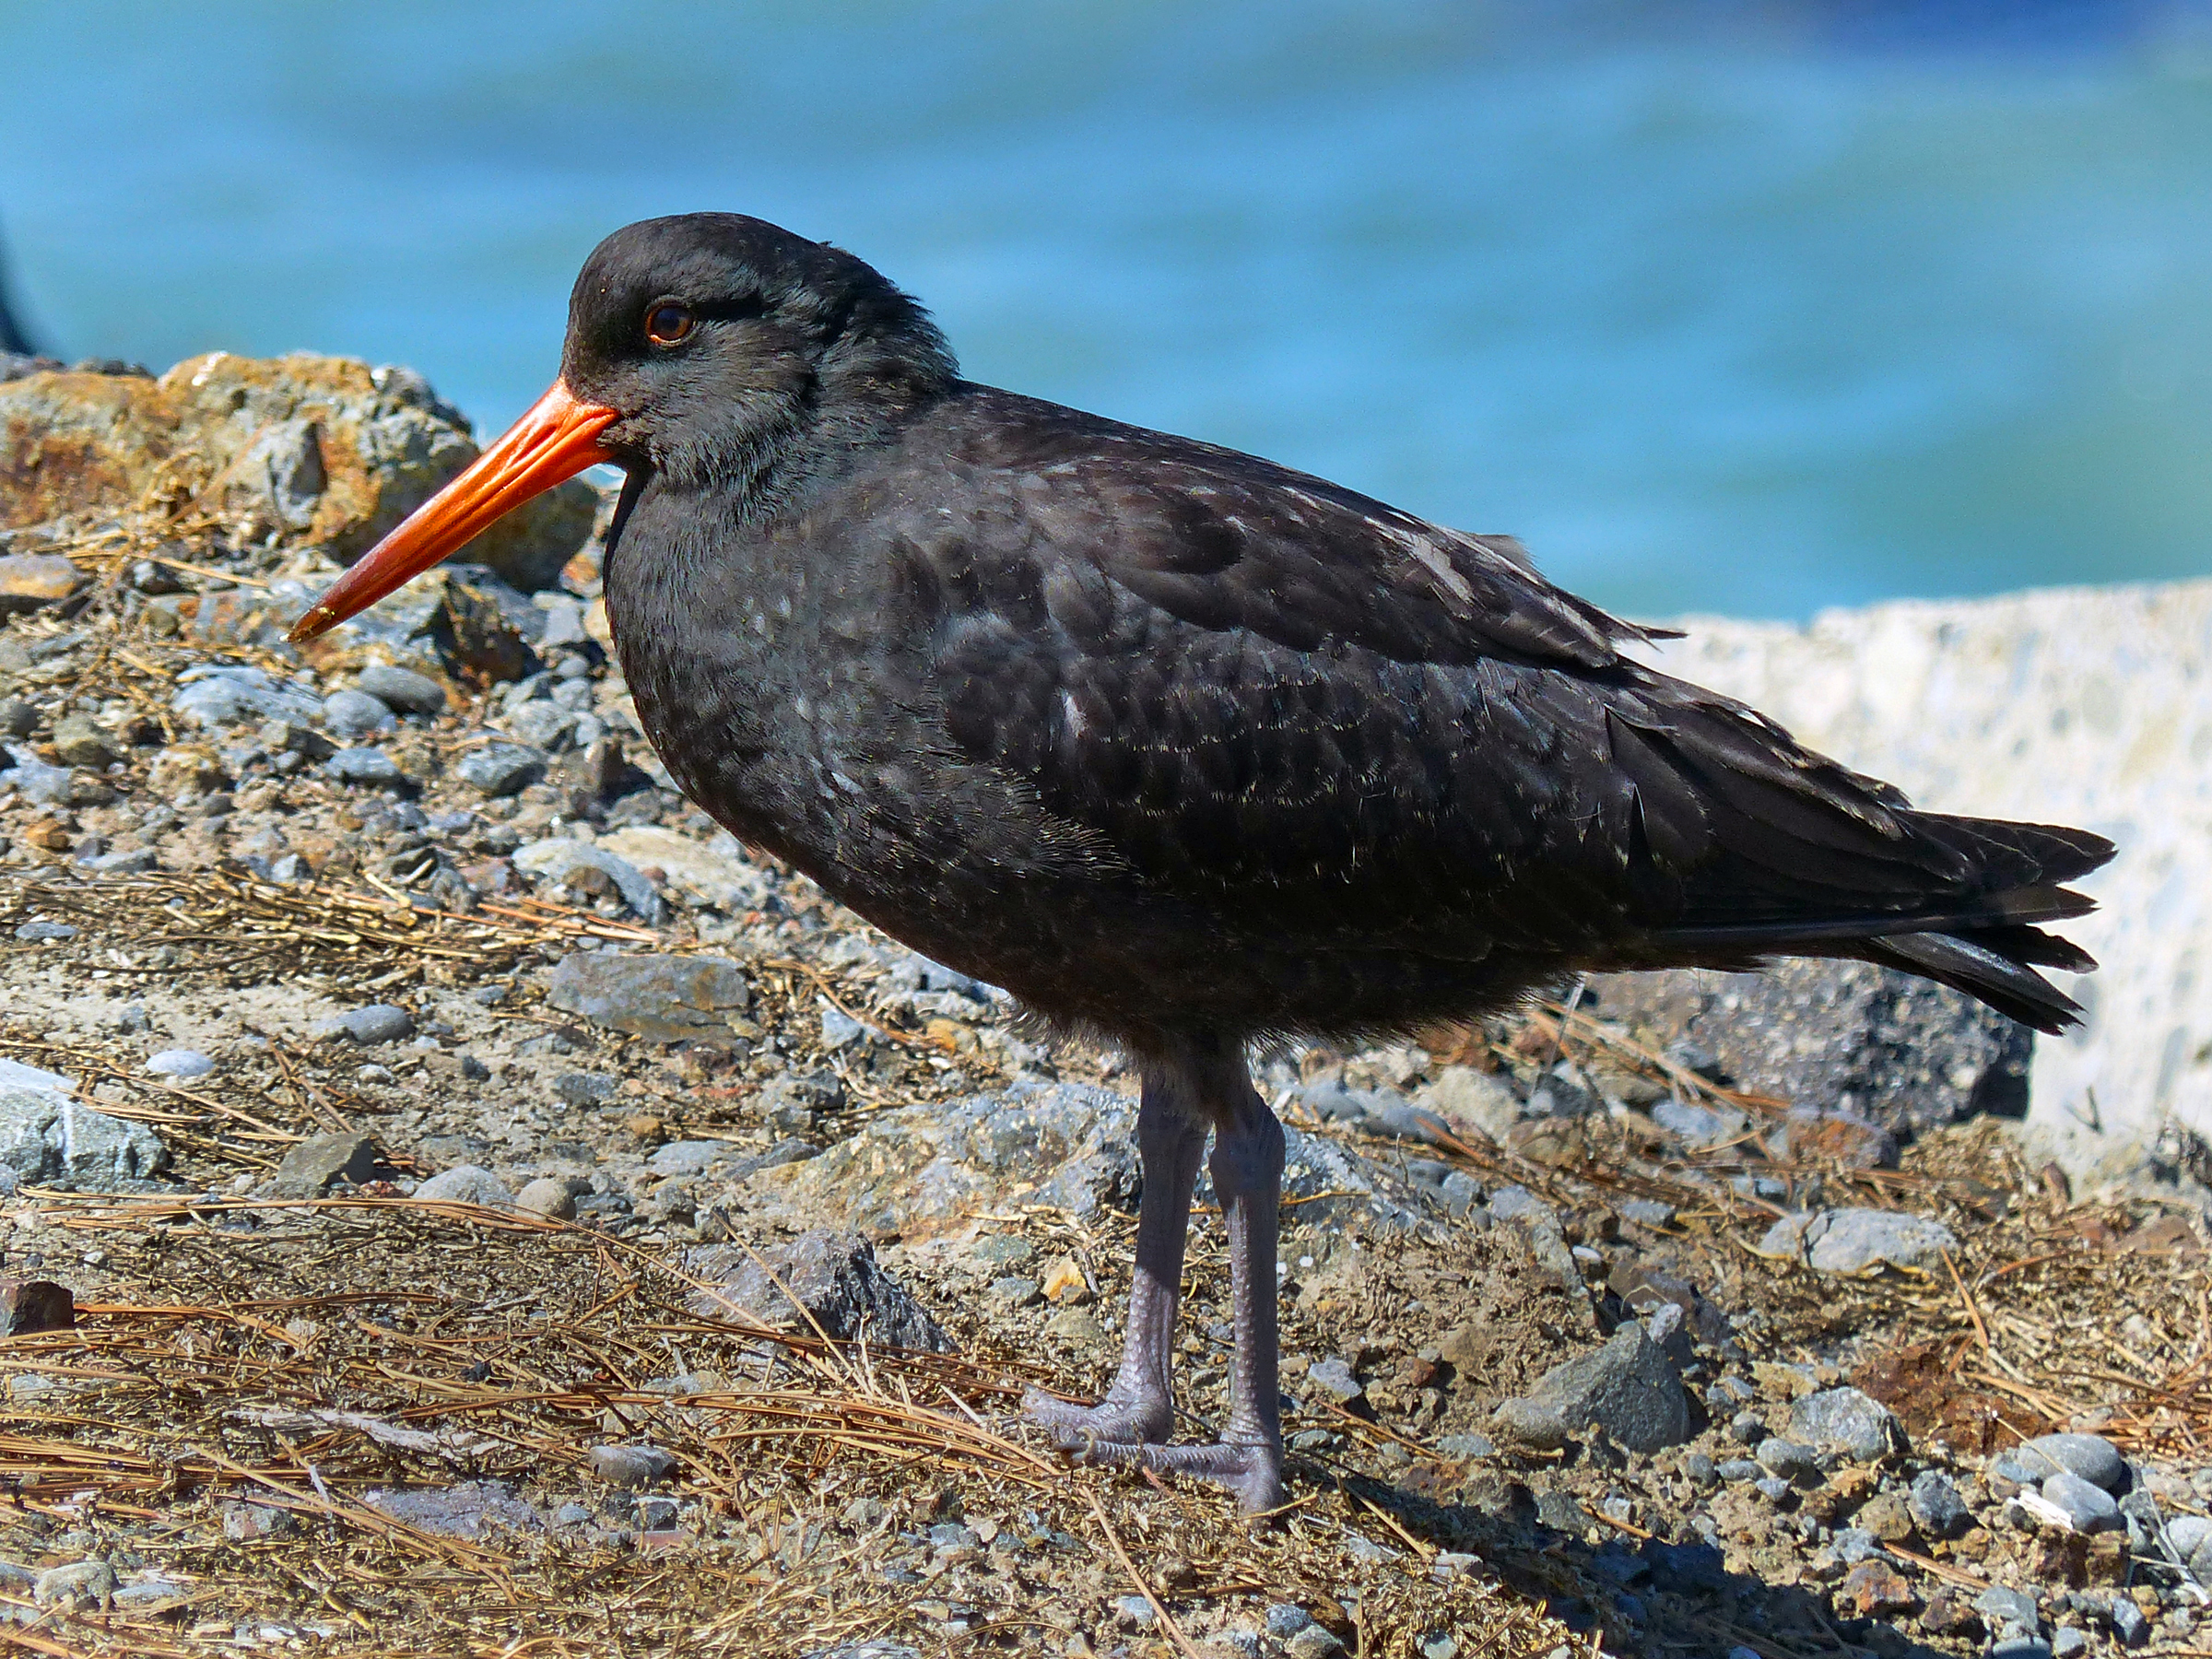
bird, wildlife, beak, fauna, publicdomain, seabirds, vertebrate, lumixfz200, flickrsbestcreatures, oystercatcher, birdsnewzealandbirds, blackbird, shorebird, perching bird, cinclidae